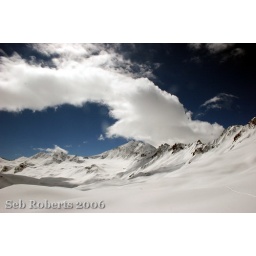
IMG_5373 cloud fire over the mountain